Ulrik Frederik Gyldenløve

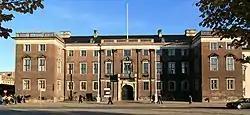
Charlottenborg Palace

In 1664 Gyldenløve was appointed viceroy ("Statholder") of Norway, replacing Iver Krabbe (1602- 1666). He studied conditions in Norway very carefully, and became a strong advocate for many important reforms, such as a simplified tax system and the establishment of a Court of appeals in Norway separate from the one in Denmark. He is also remembered for his role in the construction and improvement of nine fortresses along the Swedish border.